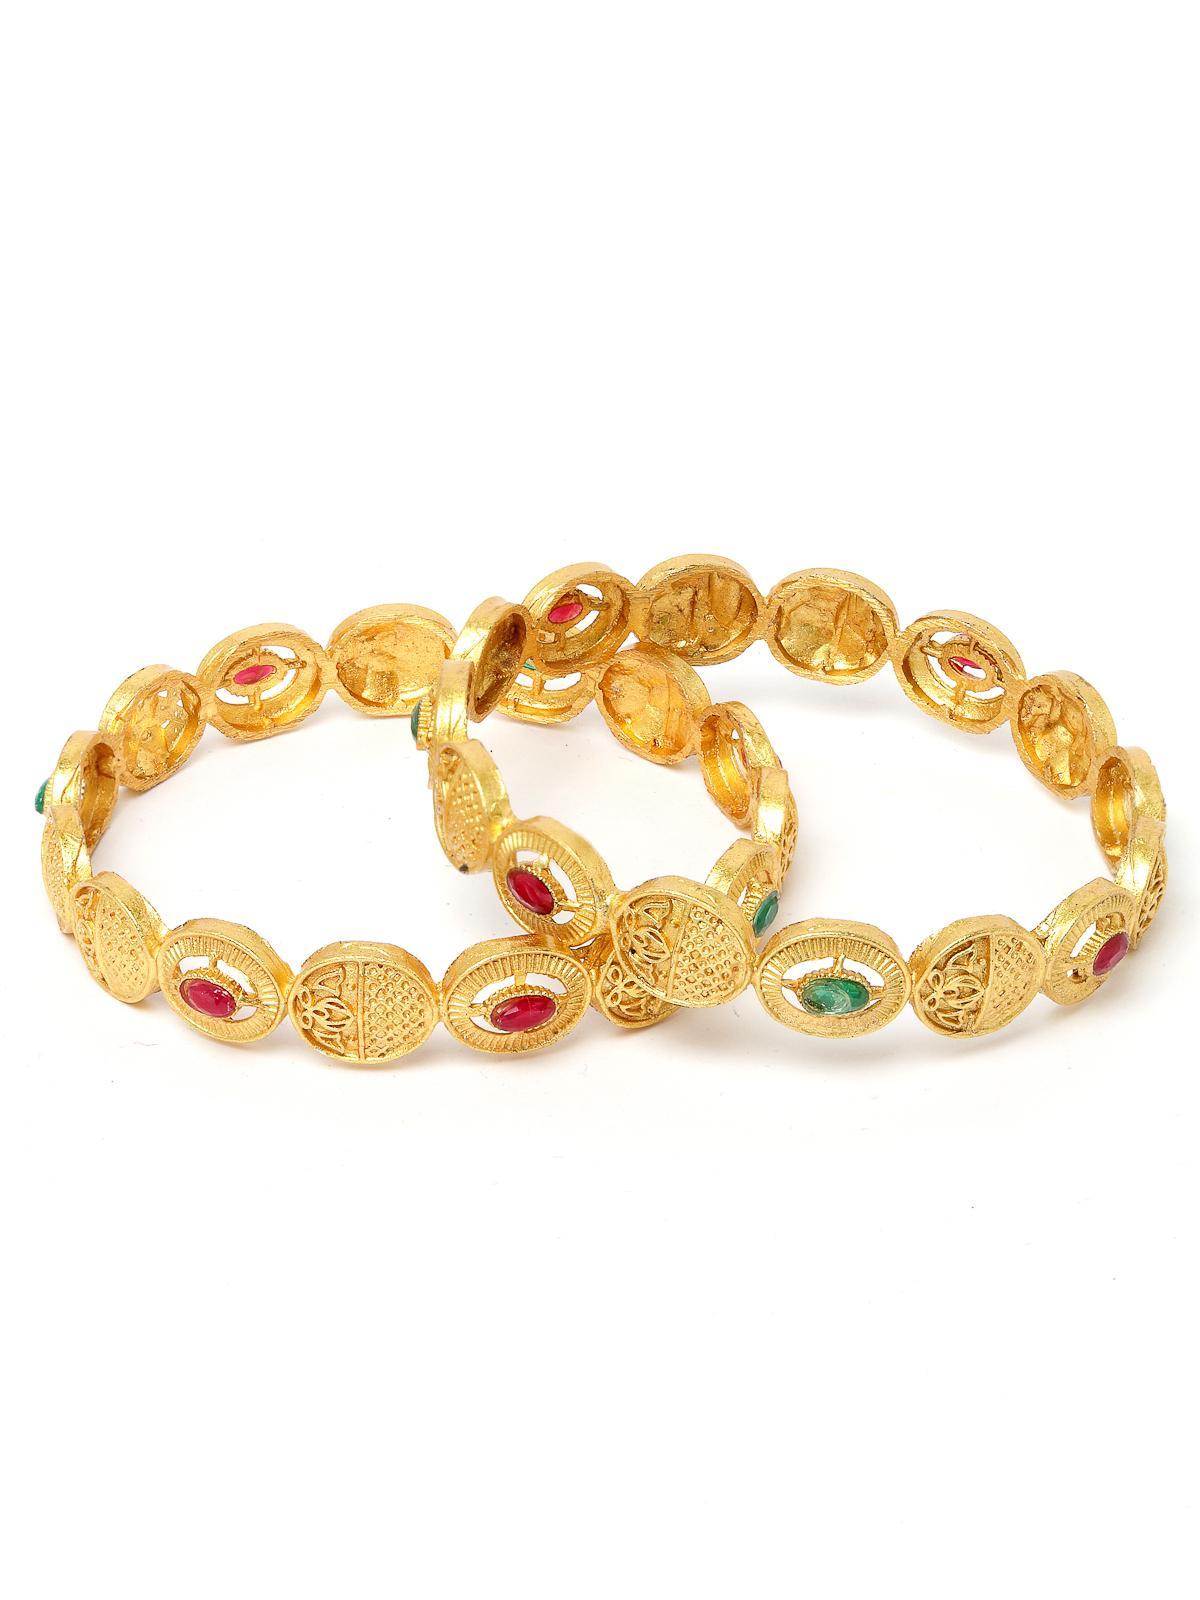
Sukkhi Impressive Round Shaped Gold Plated Red White AD Stones Bracelet Bangle Set Jewellery for Women & Girls|Set of 2 Latest Design|Birthday Anniversary Gift for Women|B105930_2.8
Type: Bracelets & Bangles
Brand: Sukkhi
Price: Rs. 292
 Indulge in the impressive elegance of the Sukkhi Impressive Round Shaped Gold Plated Bracelet Bangle Set for Women & Girls. This set of two features a captivating blend of red and white AD stones in a round-shaped design, showcasing the latest design trends. The gold-plated finish adds a touch of opulence to any ensemble. Sized at 2.4, 2.6 and 2.8, these bracelets make for a perfect birthday or anniversary gift, celebrating contemporary style and timeless beauty for the special women in your life.Disclaimer:There may be slight variation in shade and colour due to photographic effects and monitor settings
Included: 2 Bangles